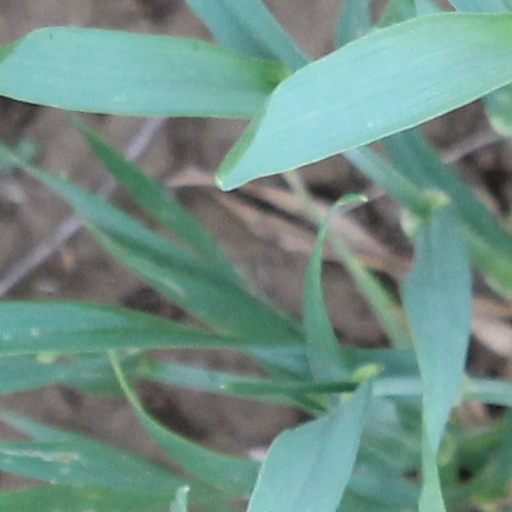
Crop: wheat